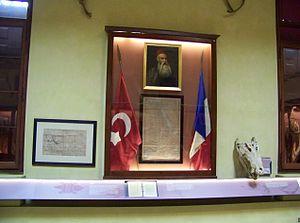
xplorateur italien du XIXème siècle